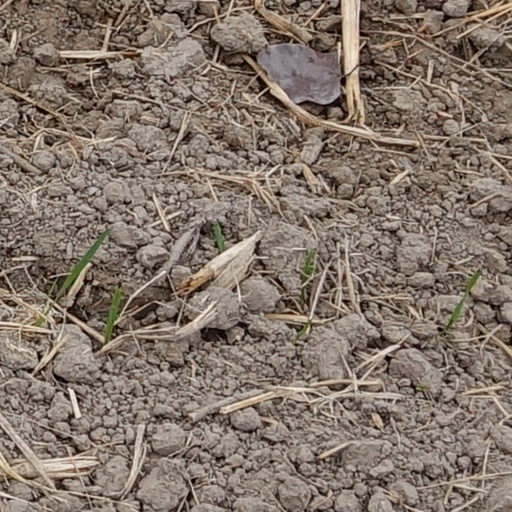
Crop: wheat